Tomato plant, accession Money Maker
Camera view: bottom (45 deg); turntable rotation: 270 degrees
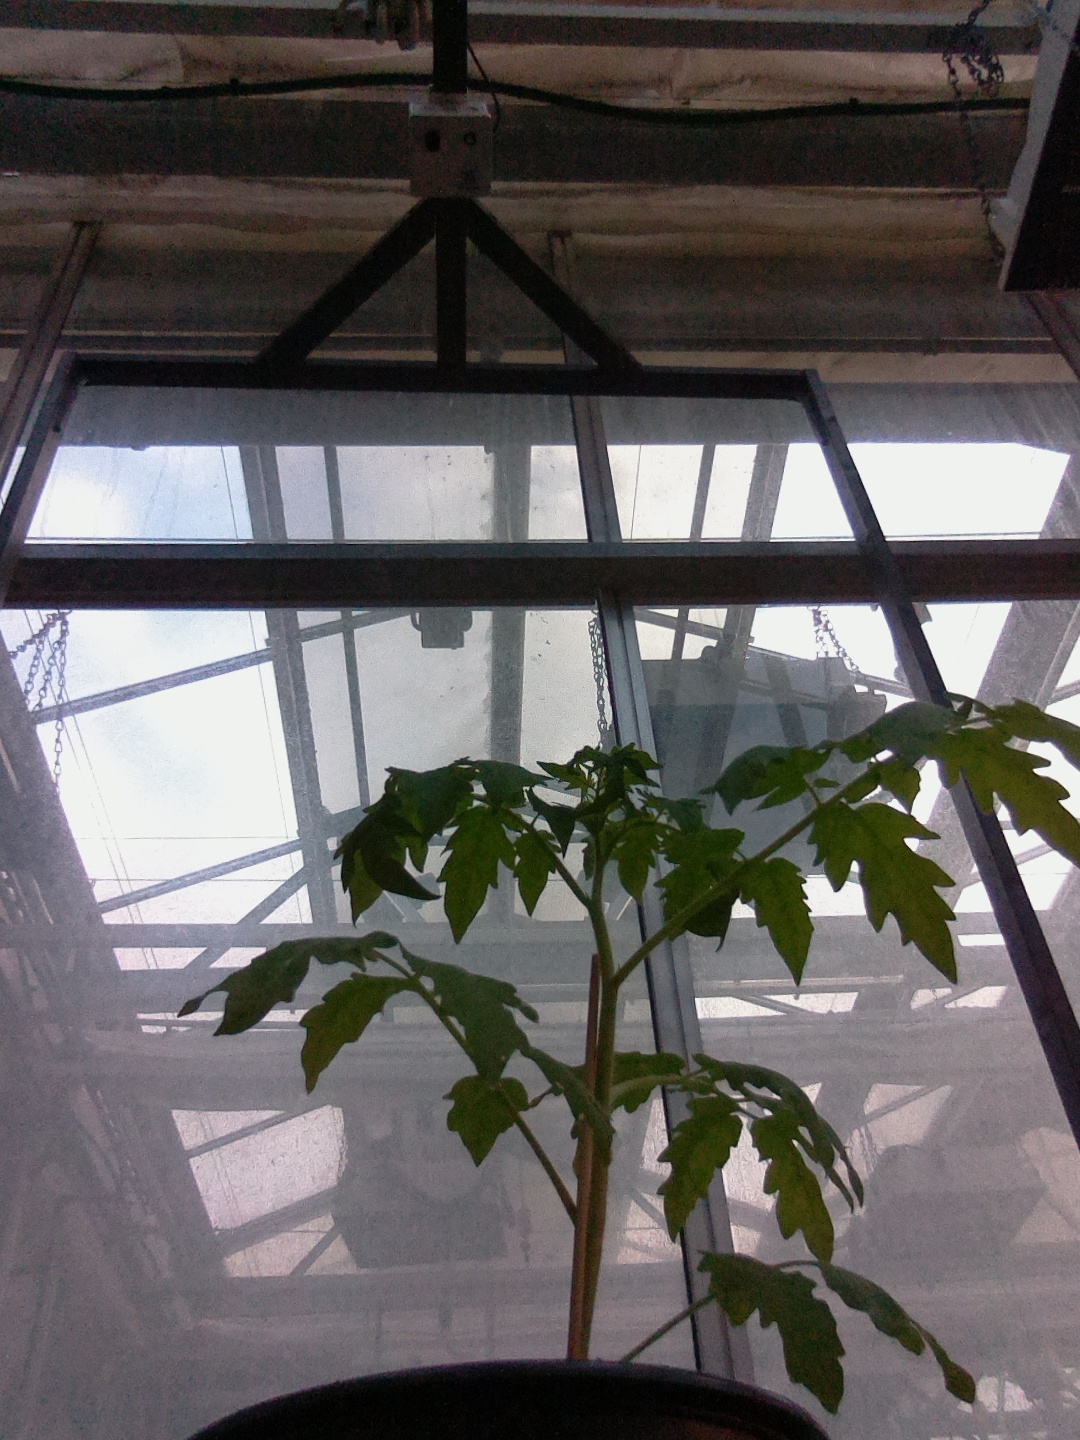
BBCH growth stage 13: 6 of true leaves visible